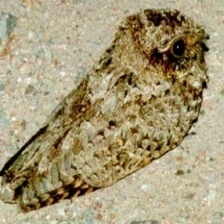
Species: COMMON POORWILL
Scientific name: PHALAENOPTILUS NUTTALLII